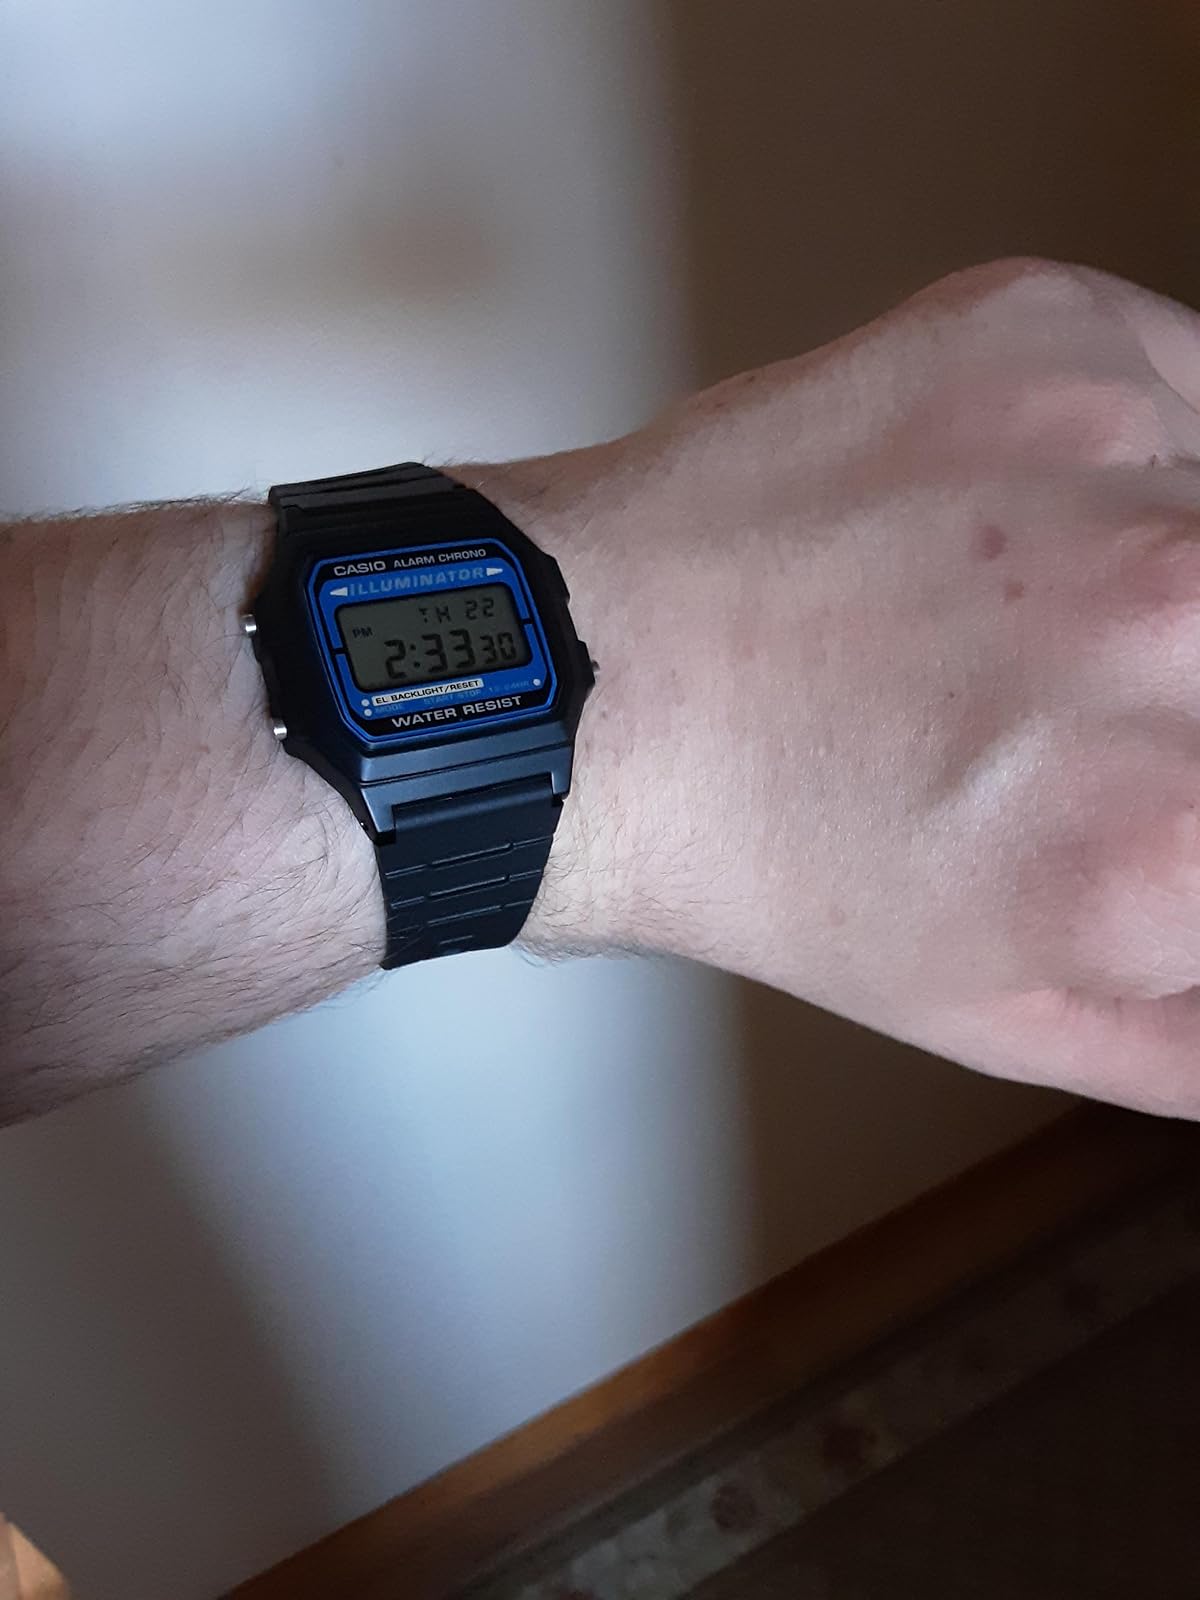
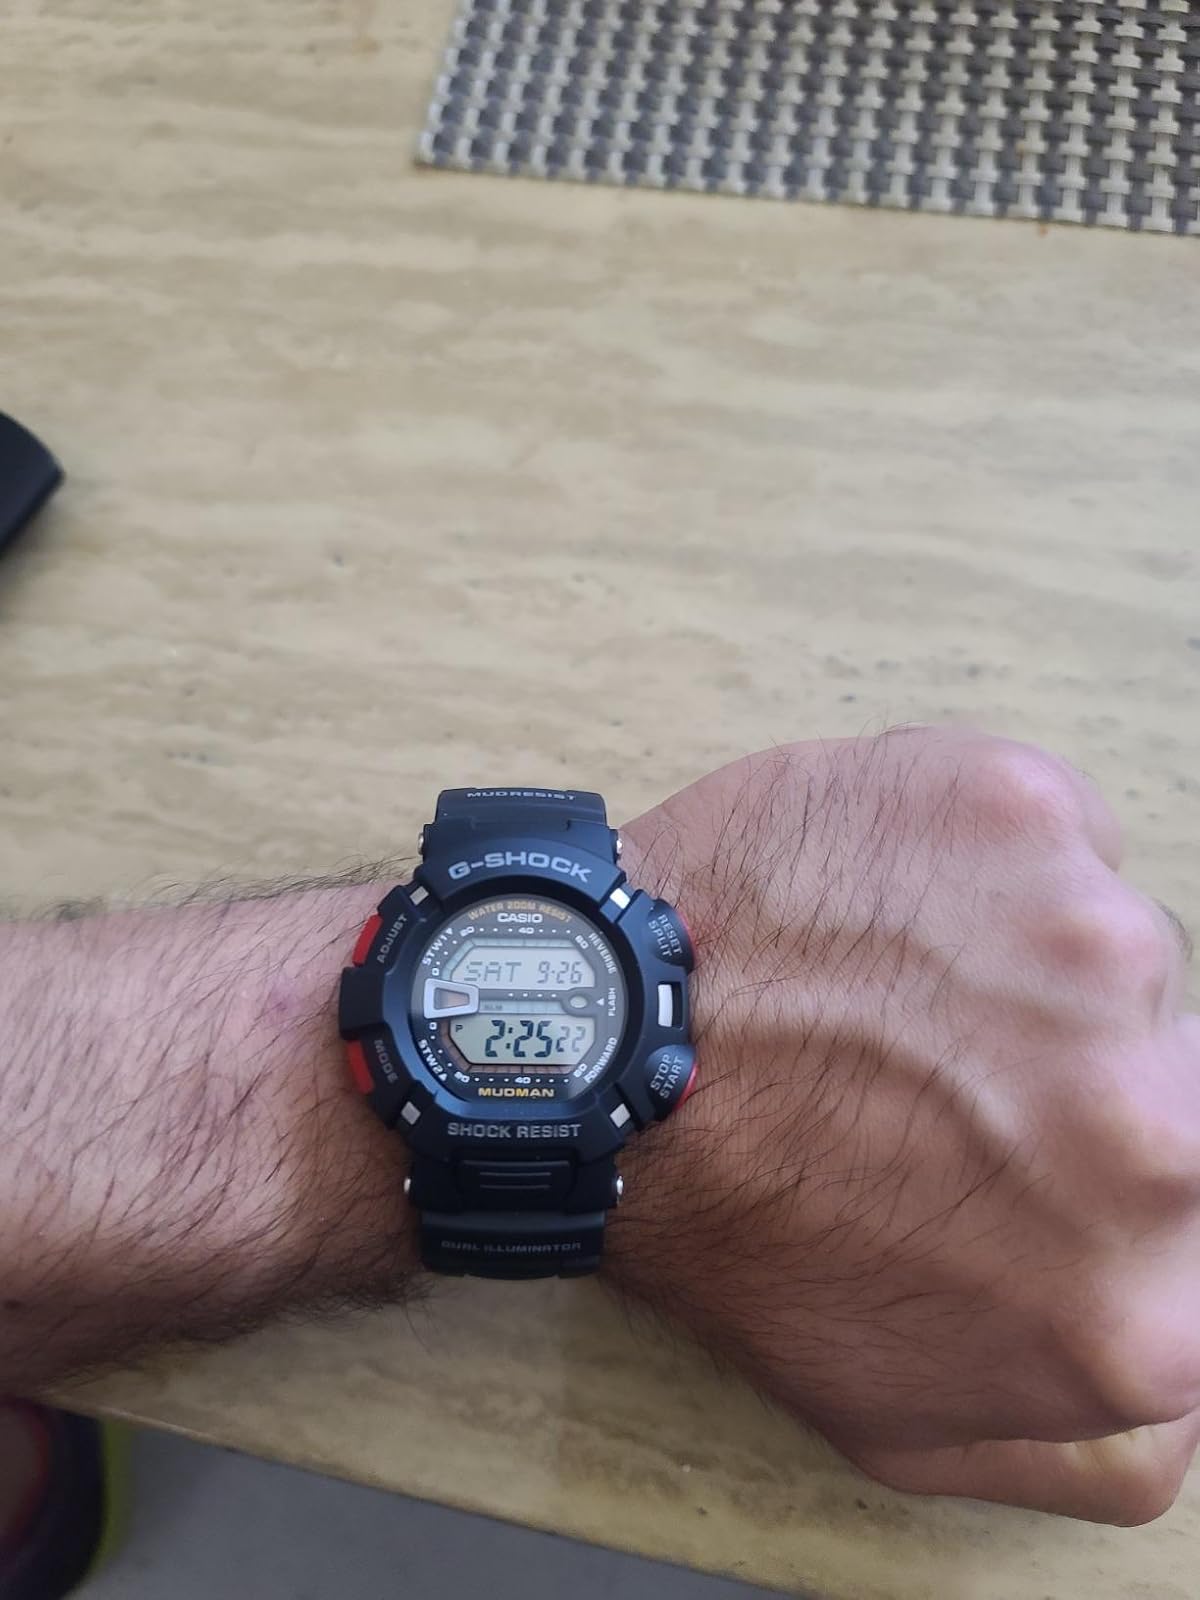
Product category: accessories_watch
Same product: no